Ford Escort RS Cosworth

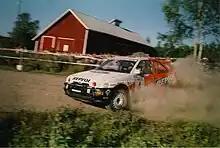
Carlos Sainz driving the Ford Escort RS Cosworth in the 1996 Rally Finland

The experiment with RAS not having been successful, Ford took its rally team back in-house for the 1996 season. Thiry stayed as second driver, but Delecour left the team and was replaced by Carlos Sainz. Sainz took third place in the driver's championship, with a win in Indonesia and second in Sweden and Italy. Nevertheless, the Escort was by this time outclassed by the Mitsubishi and Tommi Mäkinen, who won that year's title, and towards the end of the season interest switched towards the following season and the incoming World Rally Car rules.